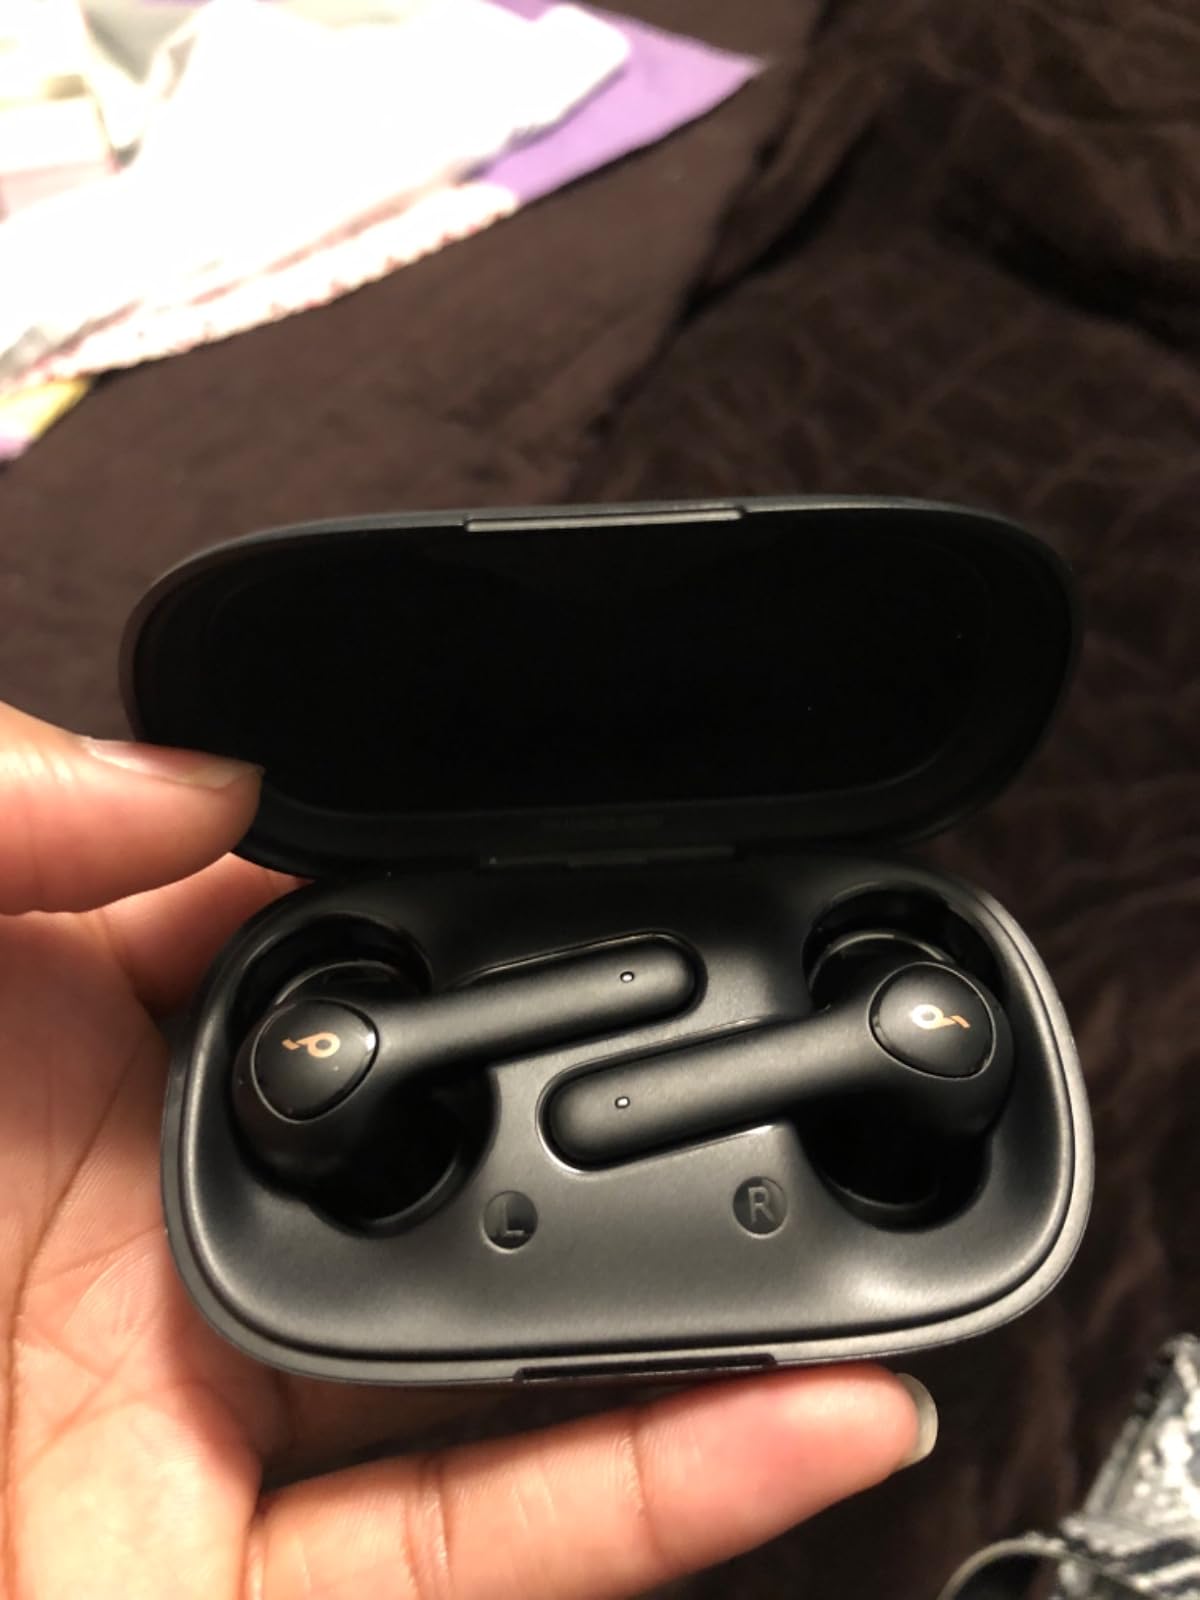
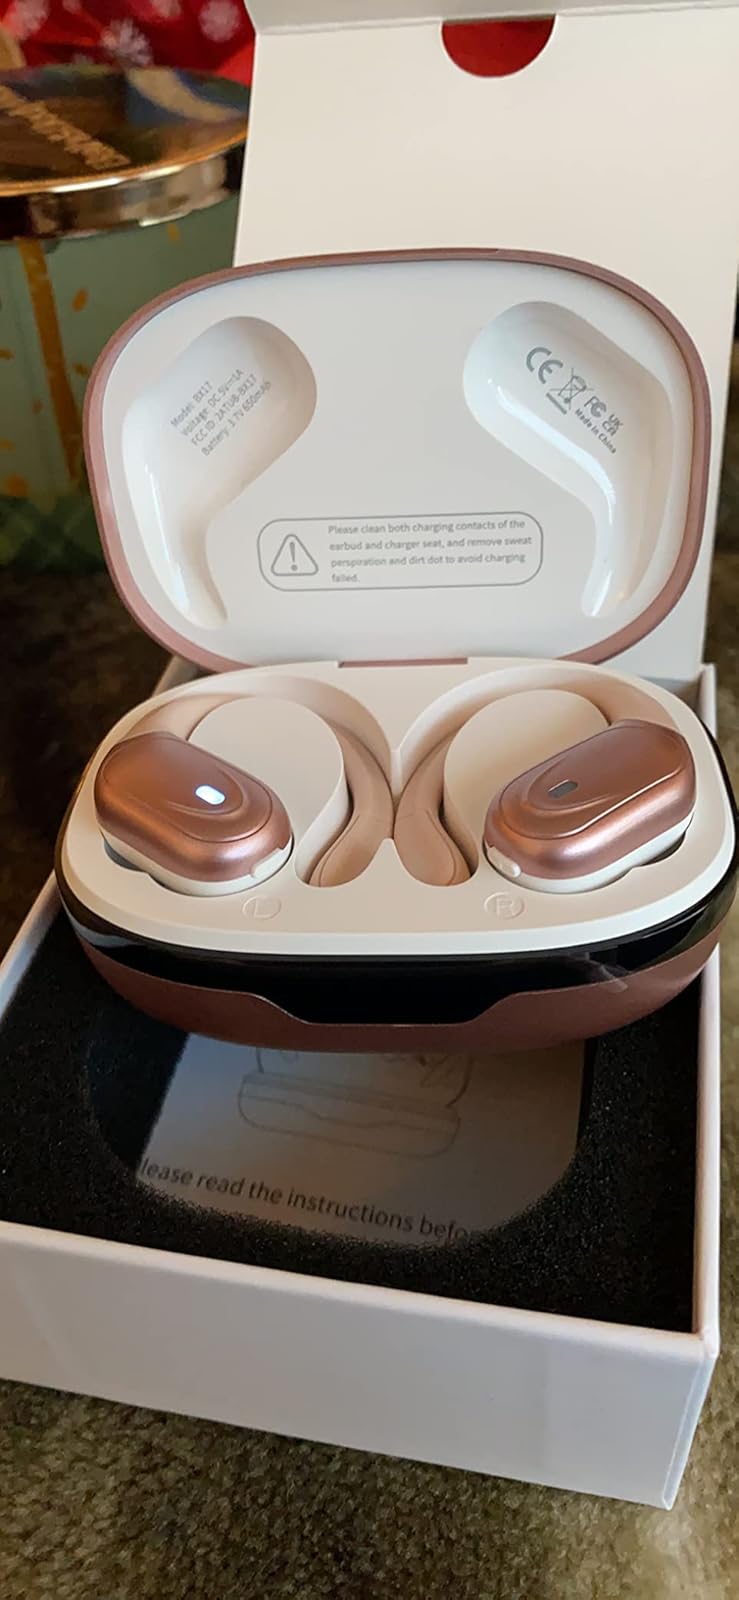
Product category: earbuds
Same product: no